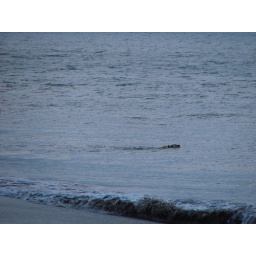
dog in water